1361 Shōhei earthquake

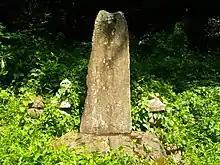

The 1361 Shōhei earthquake was a major earthquake that occurred on 3 August 1361 in Japan. It is believed that this earthquake was one of the Nankai earthquakes. The magnitude was 8.4 (Richter magnitude scale was 8.2–8.5) and it triggered a tsunami.